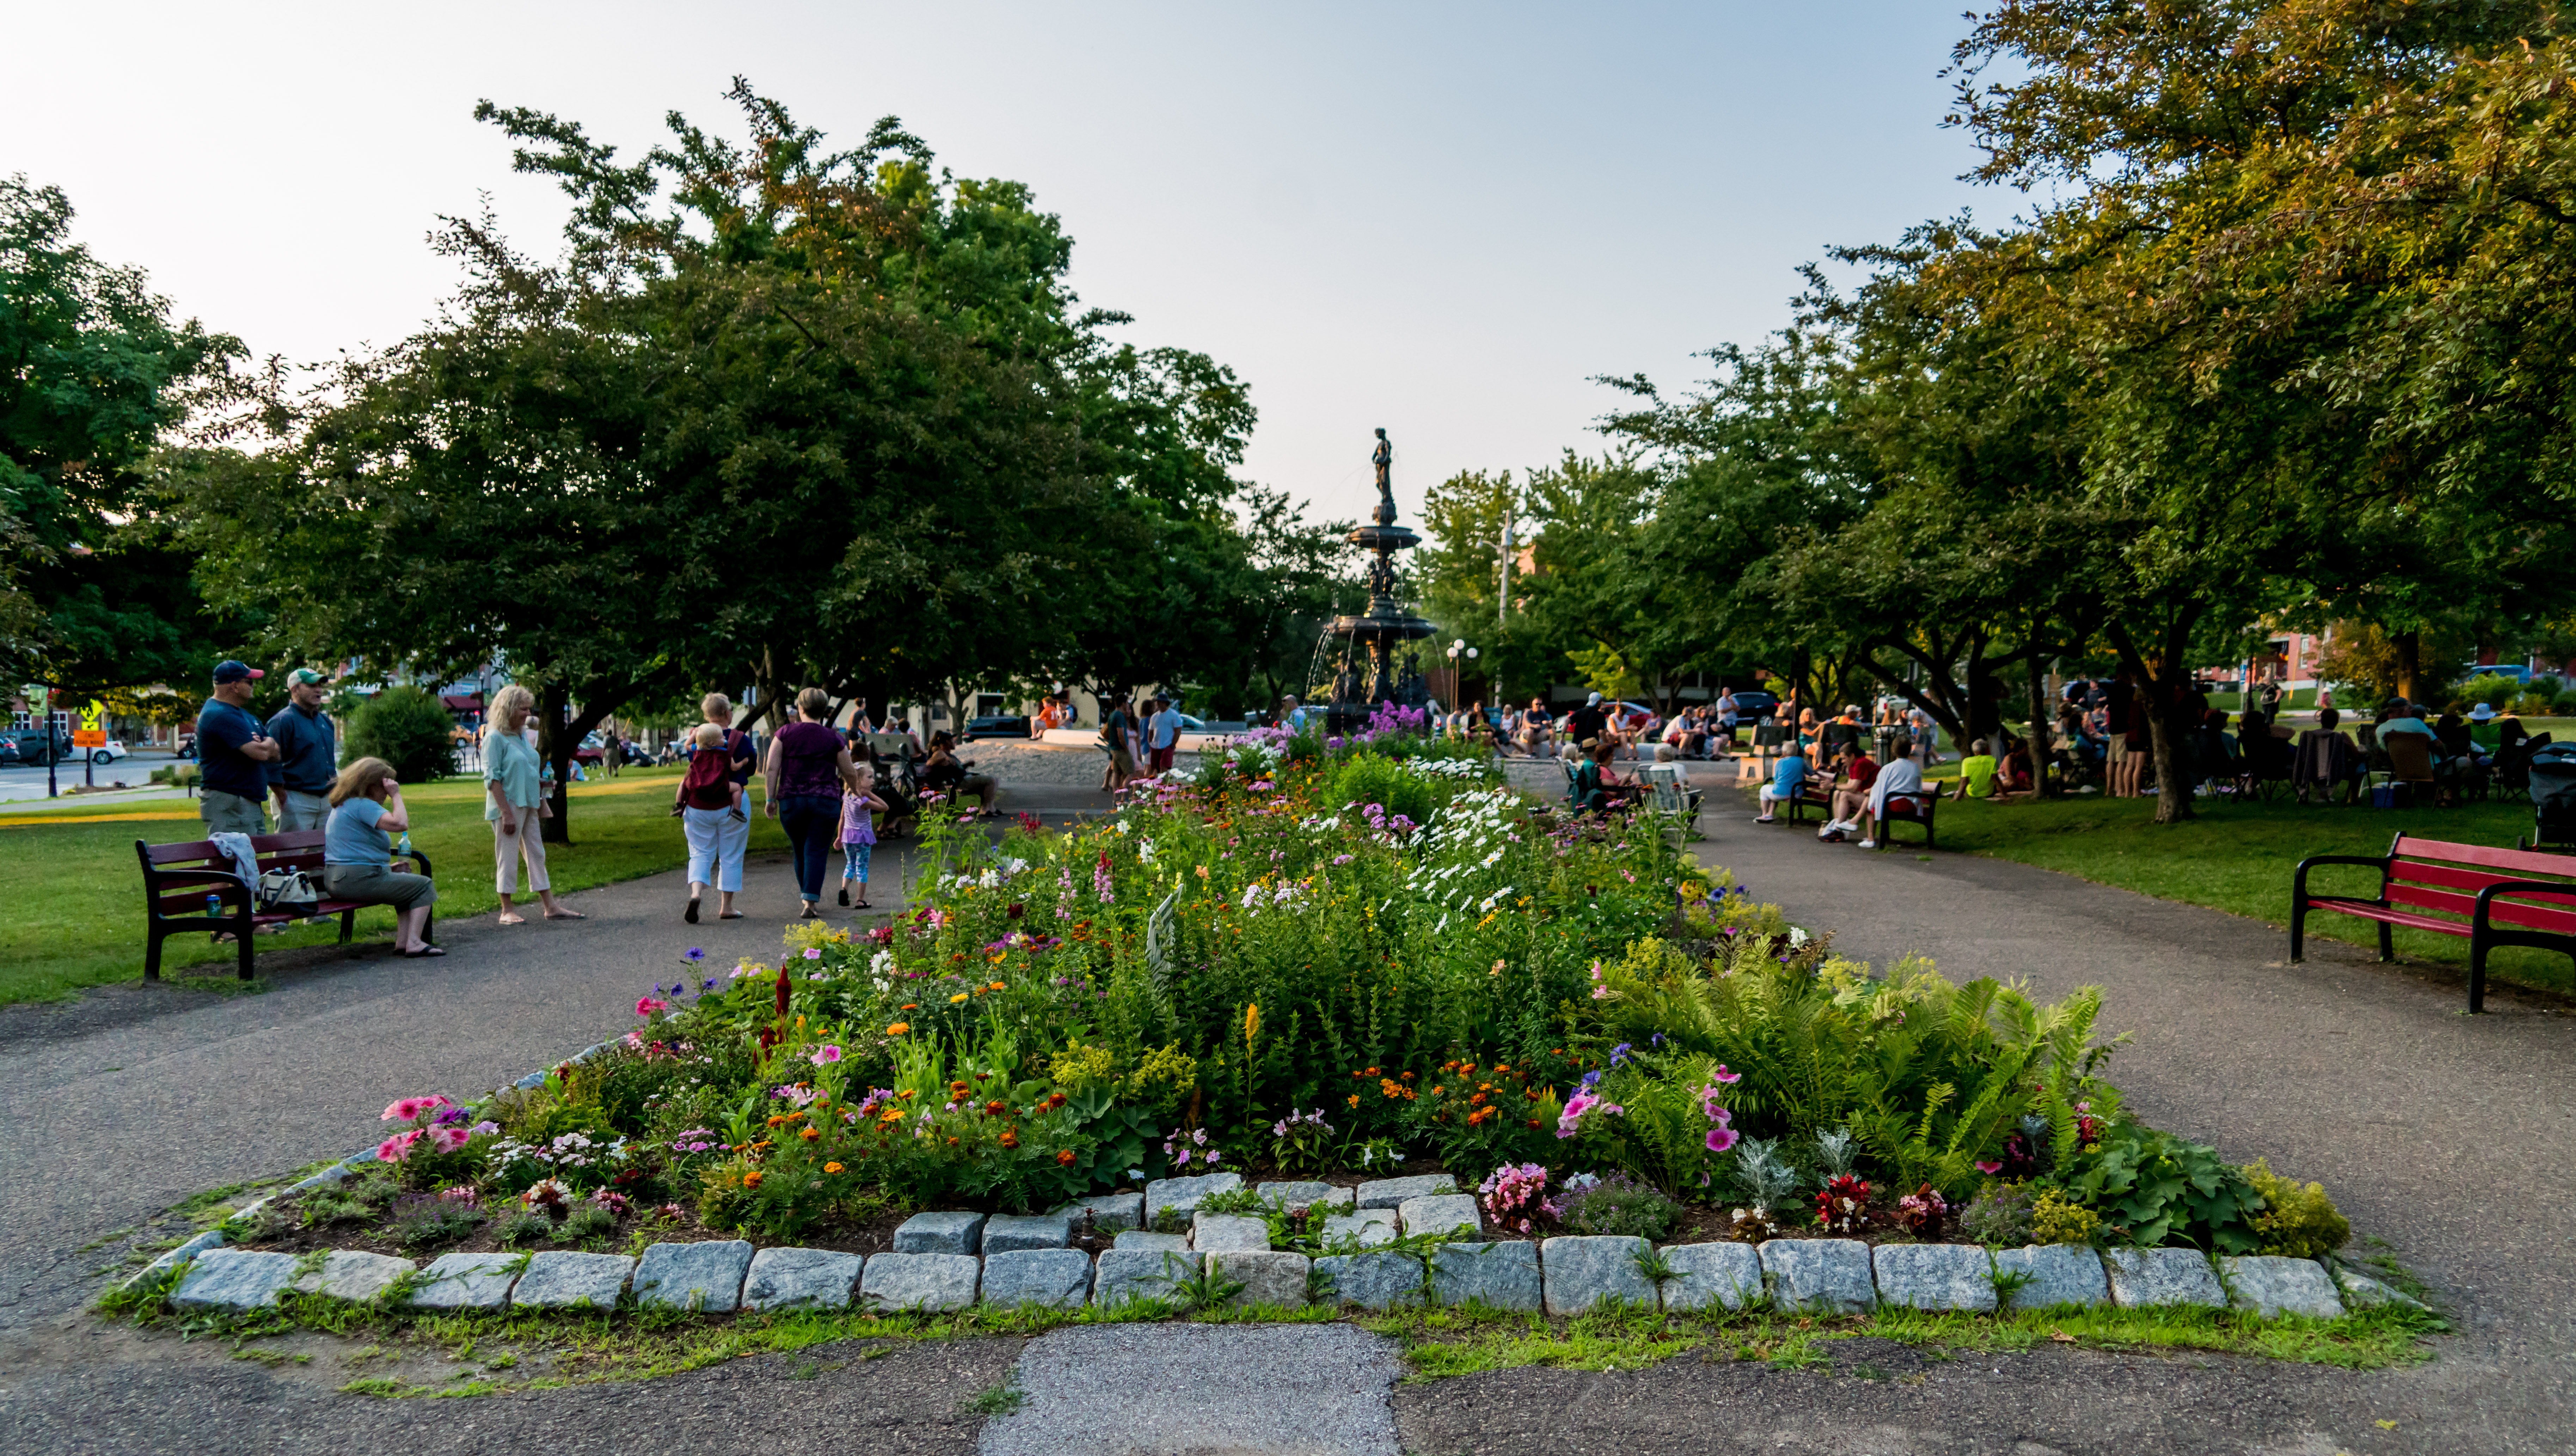
tree, nature, architecture, countryside, flower, city, travel, village, rural, plaza, park, botany, cemetery, garden, public space, outdoors, memorial, picturesque, town square, botanical garden, vermont, neighbourhood, small town, st albans